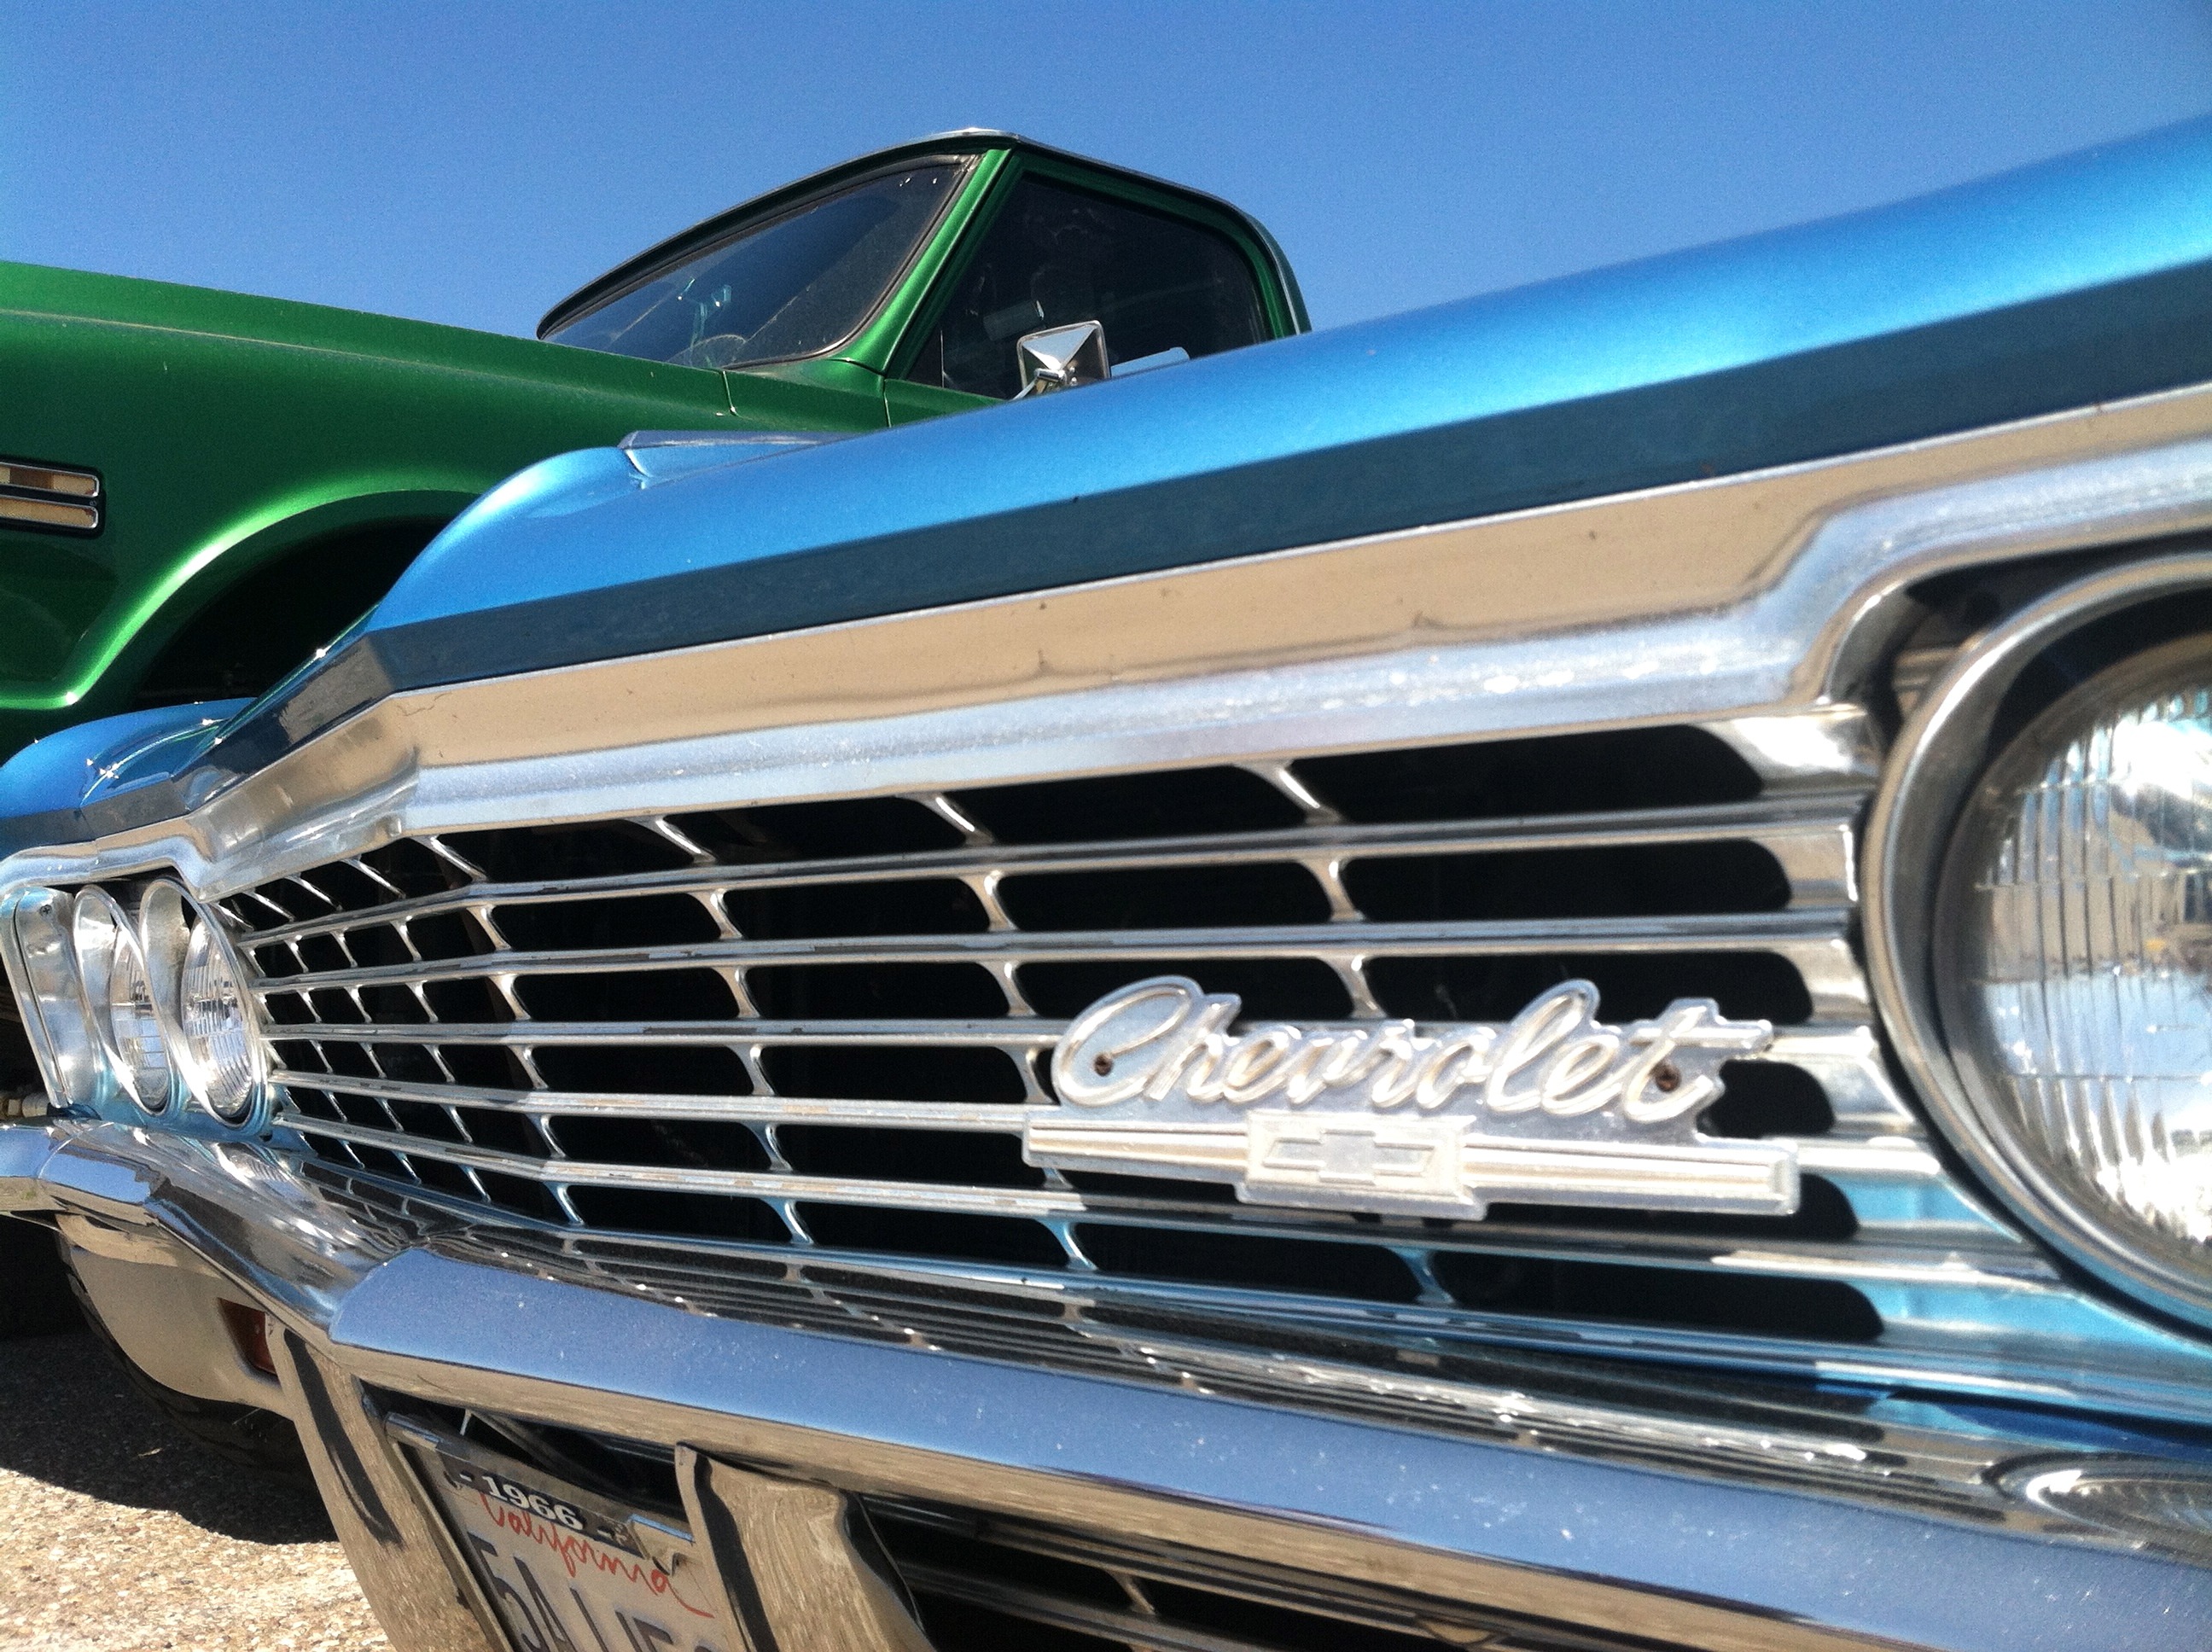
car, old, vehicle, classic car, grille, motor vehicle, vintage car, bumper, cars, chevrolet, chevy, land vehicle, automobile make, automotive exterior, automotive design, luxury vehicle